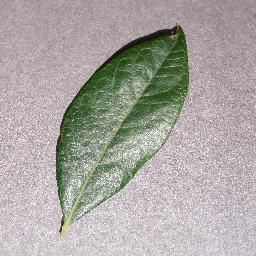
Label: Blueberry___healthy